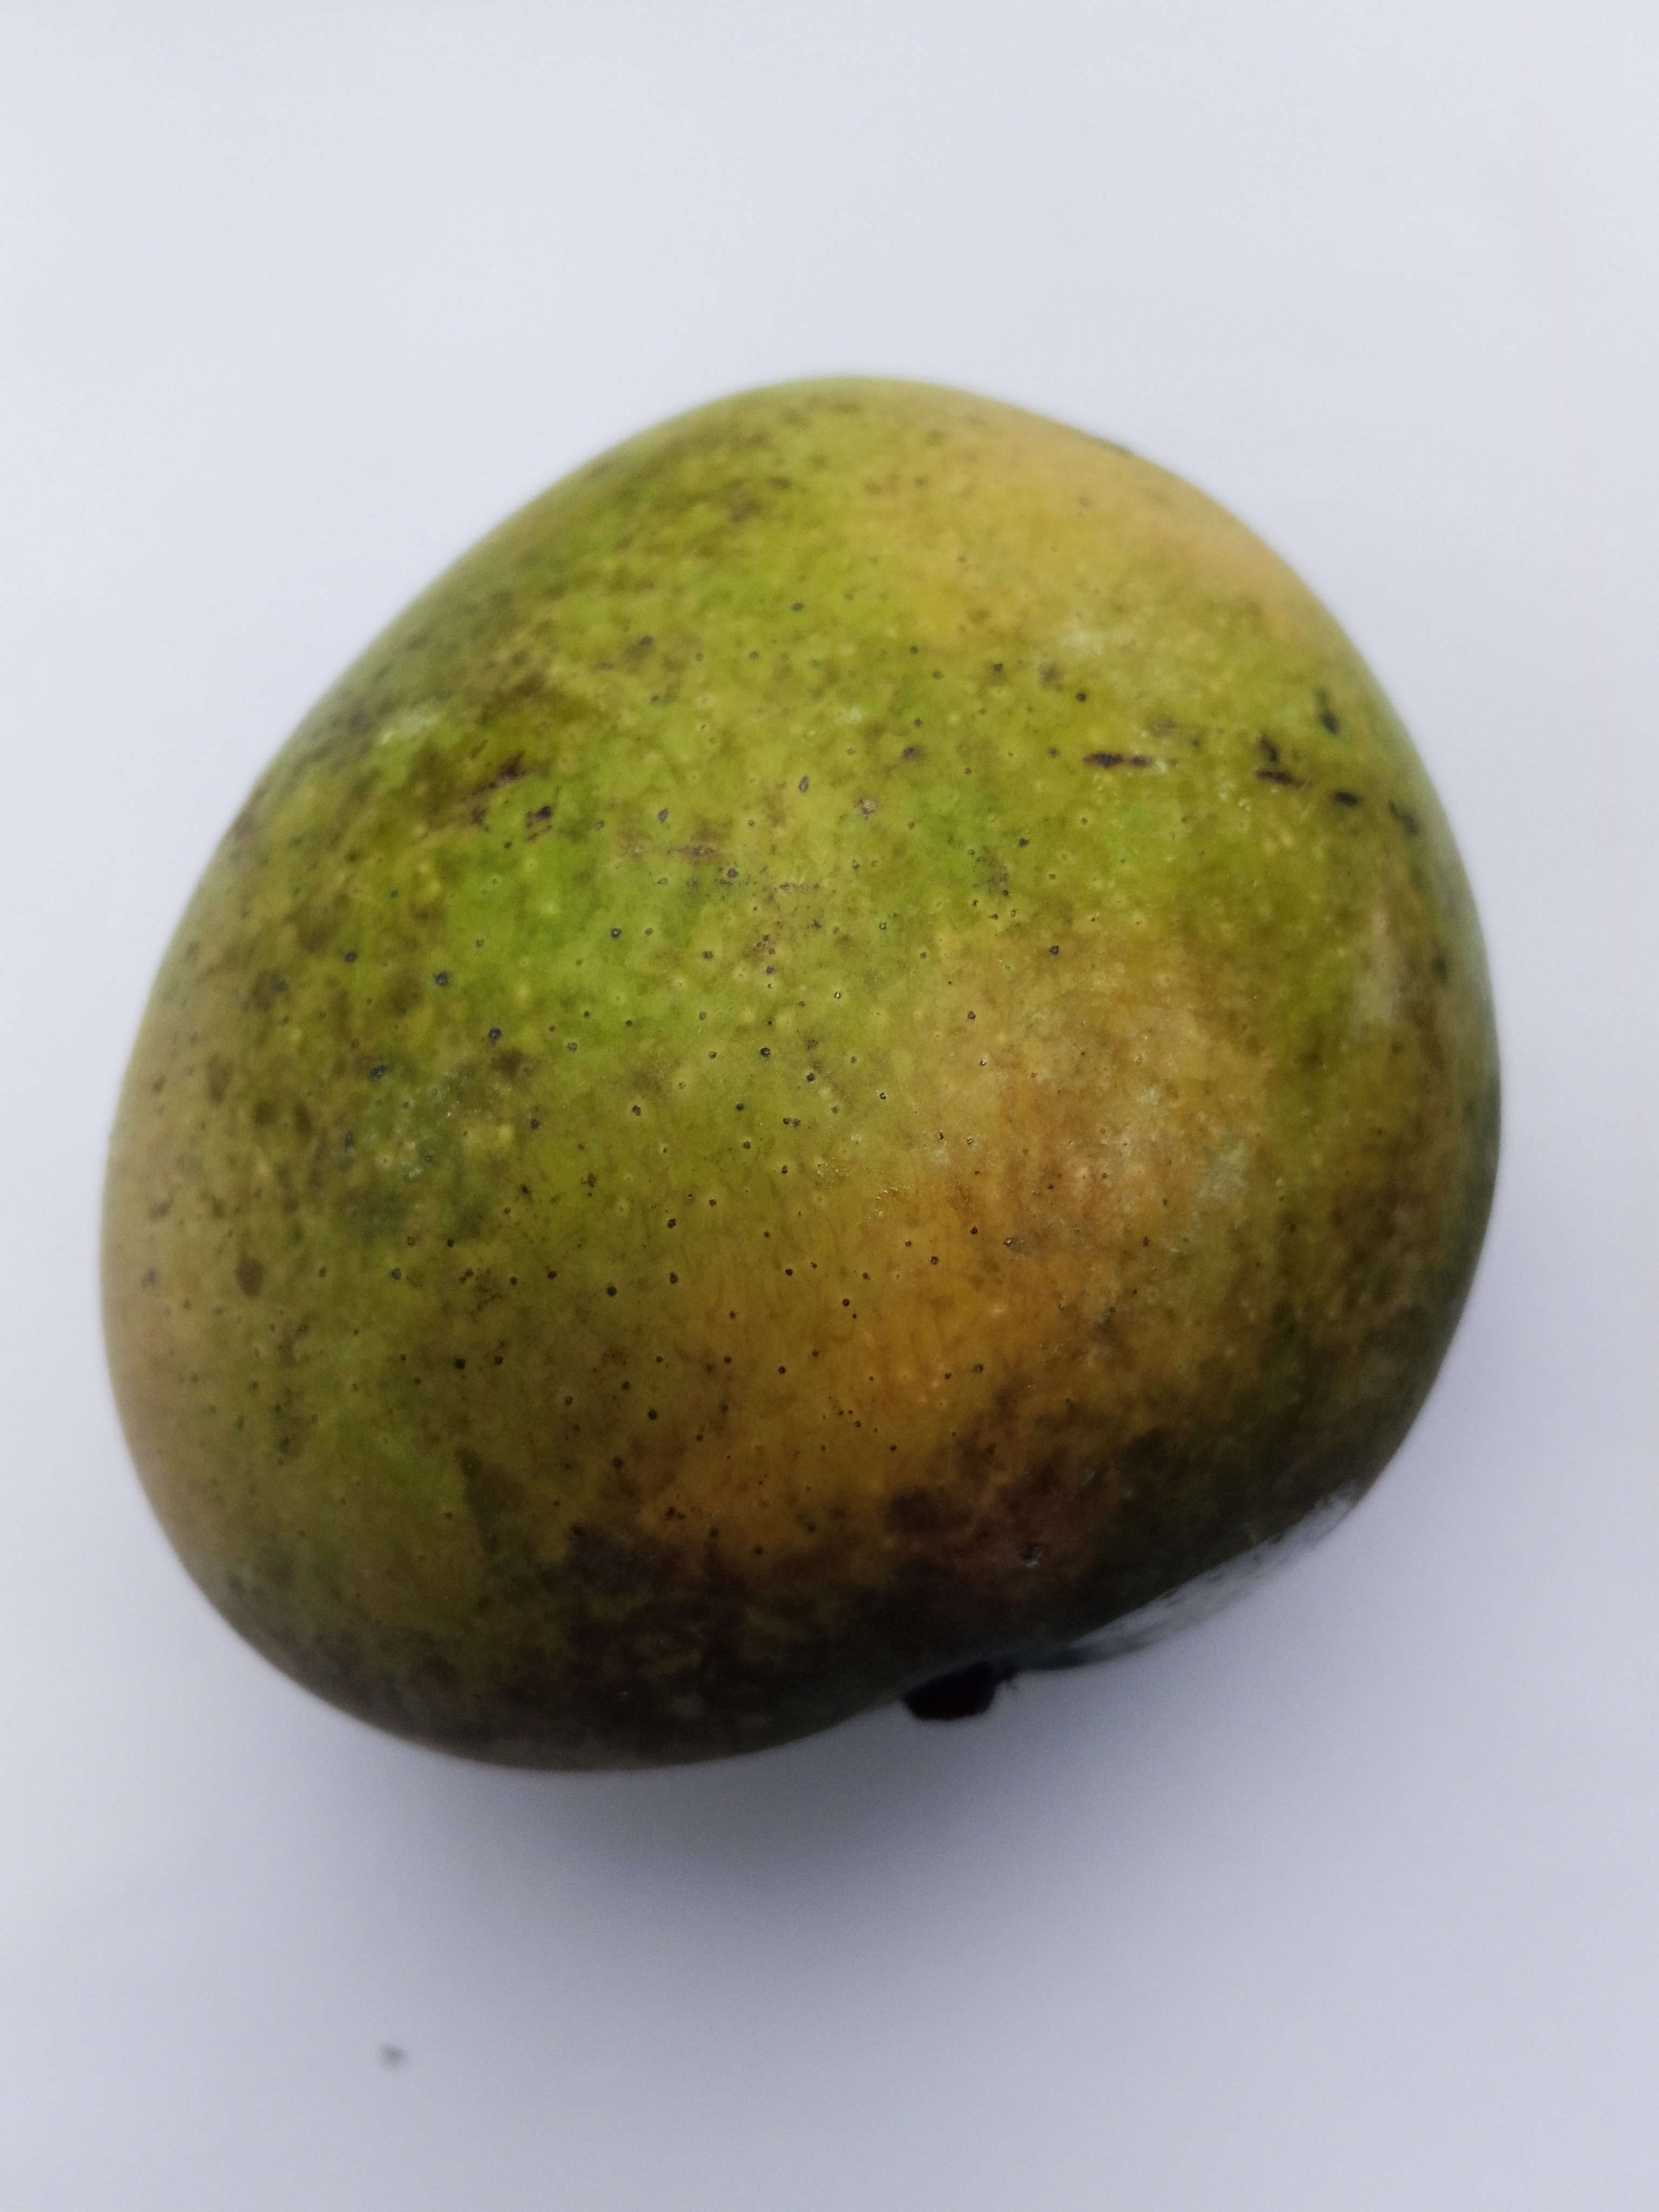
Mango variety: Bari 4